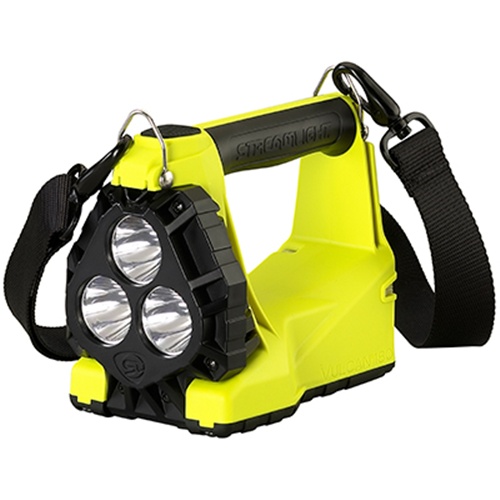
Vulcan 180 w/ Charger
Optimized electronics provide regulated intensity Rubberized cushioned grip handle designed for easy hand off Quick install charge rack fits same foot print as LiteBox and Vulcan series Lightweight and portable, the Vulcan 180 is designed to burn brighter and run longer to keep you covered on the job site. This rechargeable, waterproof lantern has a 180 degree tilting head which allows you to direct the light where you need it. Three LEDs bring you extreme brightness along with two blue taillight LEDs for visibility from behind. table.productattributes, .productattributes td { border-bottom: 1px solid #ddd; border-collapse: collapse; padding: 2px; text-align: left; }
Brand: Streamlight
Category: Hardware > Tools > Flashlights & Headlamps > Flashlights > Lanterns